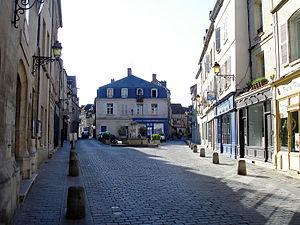
La place Henri IV à Senlis, Oise, France.